The Moslem Bharat

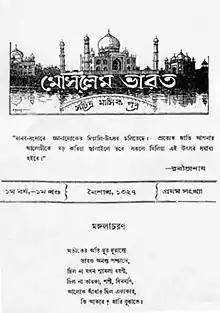

The Muslim Bharat was a historic literary journal that published from Kolkata in the early 20th century. It published works by notable Bengali authors and poets; such as Abanindranath Tagore, Kalidas Roy, Kaikobad, Qazi Imdadul Haq, Kazi Abdul Wadud, Kumud Ranjan Mullick, Mohitlal Majumdar, Mohammad Barkatullah, Satyendranath Dutta, Sheikh Fazlul Karim, and Syed Emdad Ali.